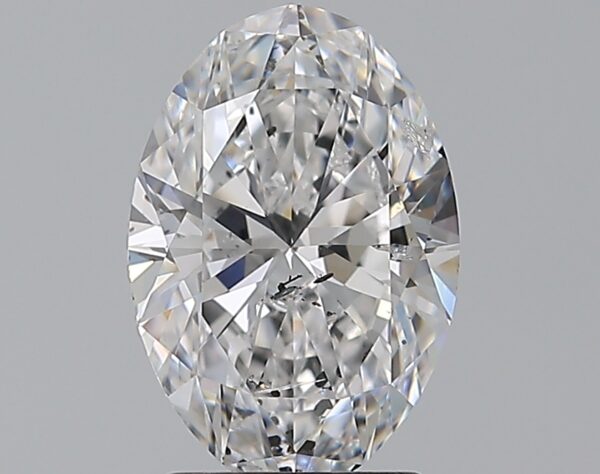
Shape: oval
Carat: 2
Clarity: SI2
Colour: D
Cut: EX
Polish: EX
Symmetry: VG
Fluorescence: N
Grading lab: GIA
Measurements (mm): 10.26 x 7.01 x 4.35